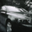
Label: automobile